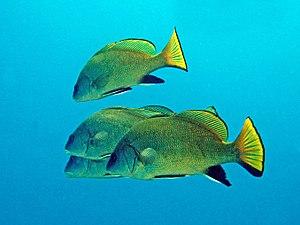
Les Sciaenidés forment une famille de poissons perciformes regroupant environ 275 espèces dans 70 genres.